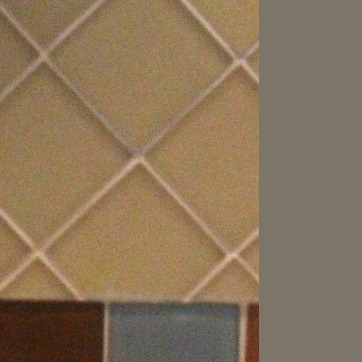
Material: tile